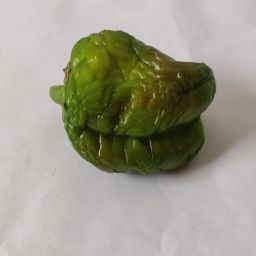
Crop: Bell Pepper
Quality: Old